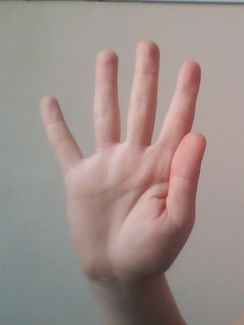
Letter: sheen